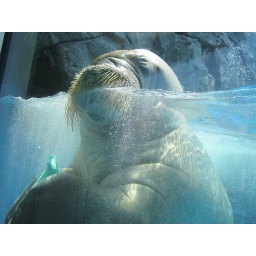
Walrus cow (Odobenus rosmarus) with head above water